Stapylton, Queensland

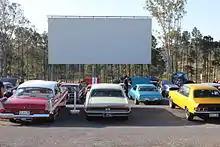
Yatala Drive-In 2013

Stapylton is bounded to the west by the Albert River and the Pacific Motorway.